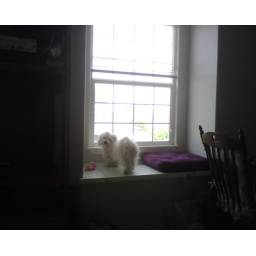
Chloe in the window seat - Apr 07